Lithuania men's national basketball team

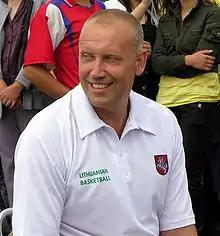
Rimas Kurtinaitis, one of the Lithuanian team leaders in 1992

Lithuania was among the many European independent states that due to the dissolutions of the Soviet Union and Yugoslavia, would return to the Olympic competition for the 1992 games. For the 1992 Pre-Olympic Basketball Tournament, held in Spain from 22 June to 5 July, Lithuania was joined by the debuting Croatia, Slovenia, Latvia, and Estonia, along with the non-Baltic Soviet republics in a Commonwealth of Independent States. The latter was a particularly awaited adversary for the Lithuanians, as according to LTOK president Artūras Poviliūnas, "We have dreamed all of our lives about playing against the Soviet Union. Although it's not called the Soviet Union any more, this game will be very important and very symbolic. It will be as important as the Olympics themselves." With a trip funded by the Spanish city of Melilla, Lithuania managed to get one of the four qualifying spots disputed by 25 participants, winning all their 11 games in the tournament.